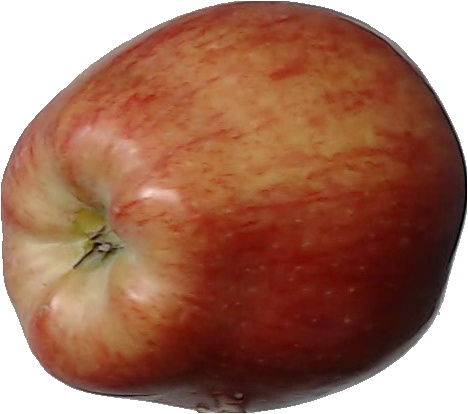
Label: apple_red_1